120 Krh/40

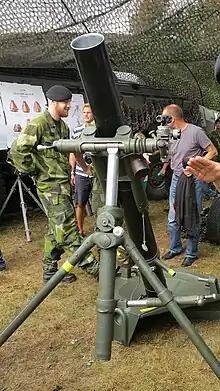
An m/41 mortar at a Regimental Day at the South Scanian Regiment.

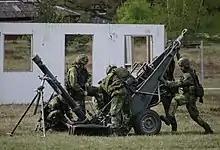
Loading the mortar into a cart.

The 120 Krh/40 first entered service in 1940 after being ordered the previous year by Finland. It was exported to Sweden between 1941 and 1944 and later produced under license there. A total of 219 were exported by Tampella. The Swedish military calls them "12 cm m/41" and they have continued to serve as the standard heavy mortar of the Swedish Army. In 1956, their base-plates were replaced by Swedish-manufactured Hotchkiss-Brandt M-56 baseplates. , 165 m/41D are still in service in the Estonian Land Forces and 22 are held by the Lithuanian Armed Forces.